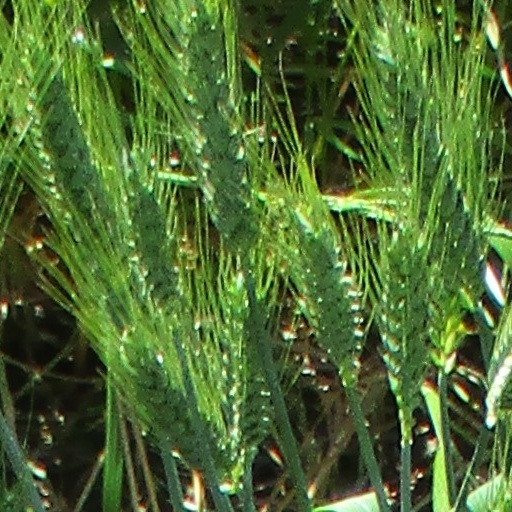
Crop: wheat